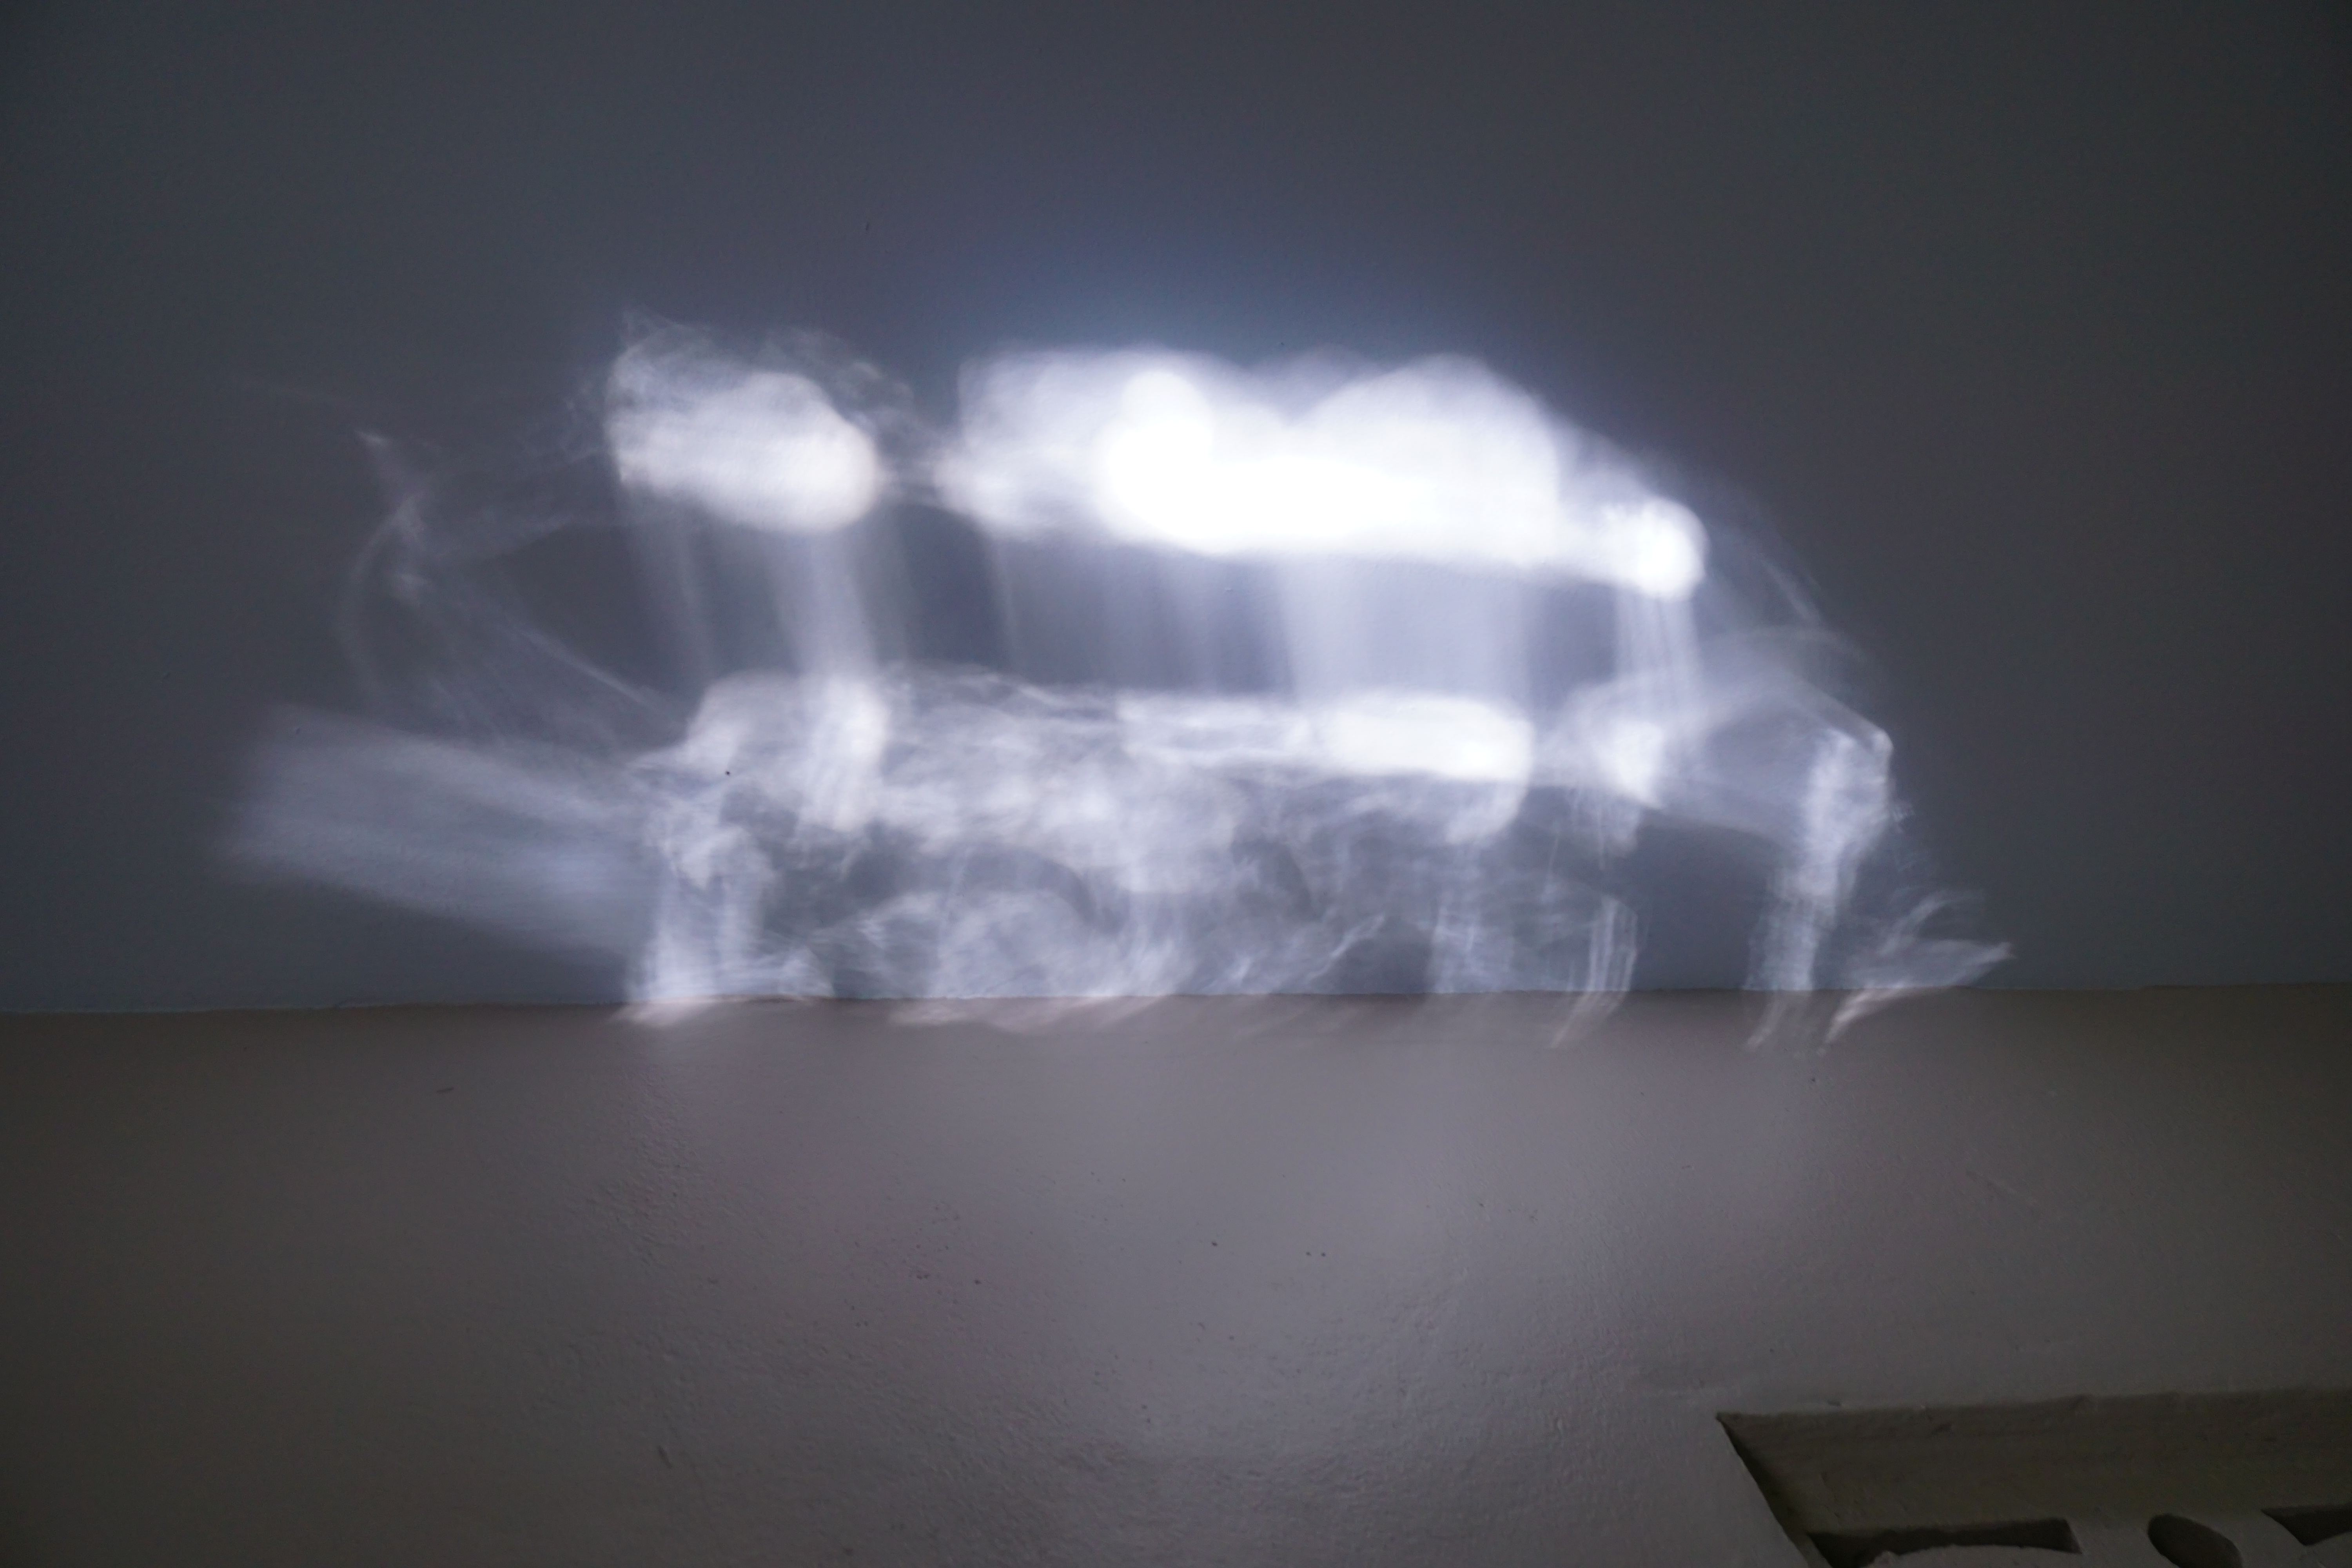
shadow, white, light, atmospheric phenomenon, sky, cloud, architecture, darkness